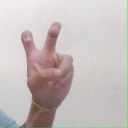
अक्षर: ई